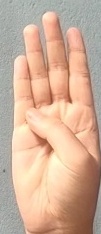
ASL sign: B